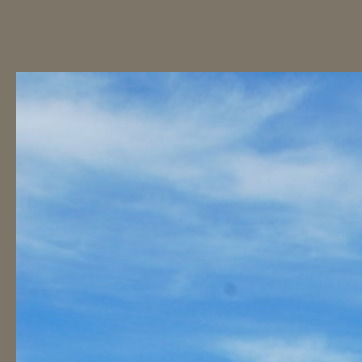
Material: sky